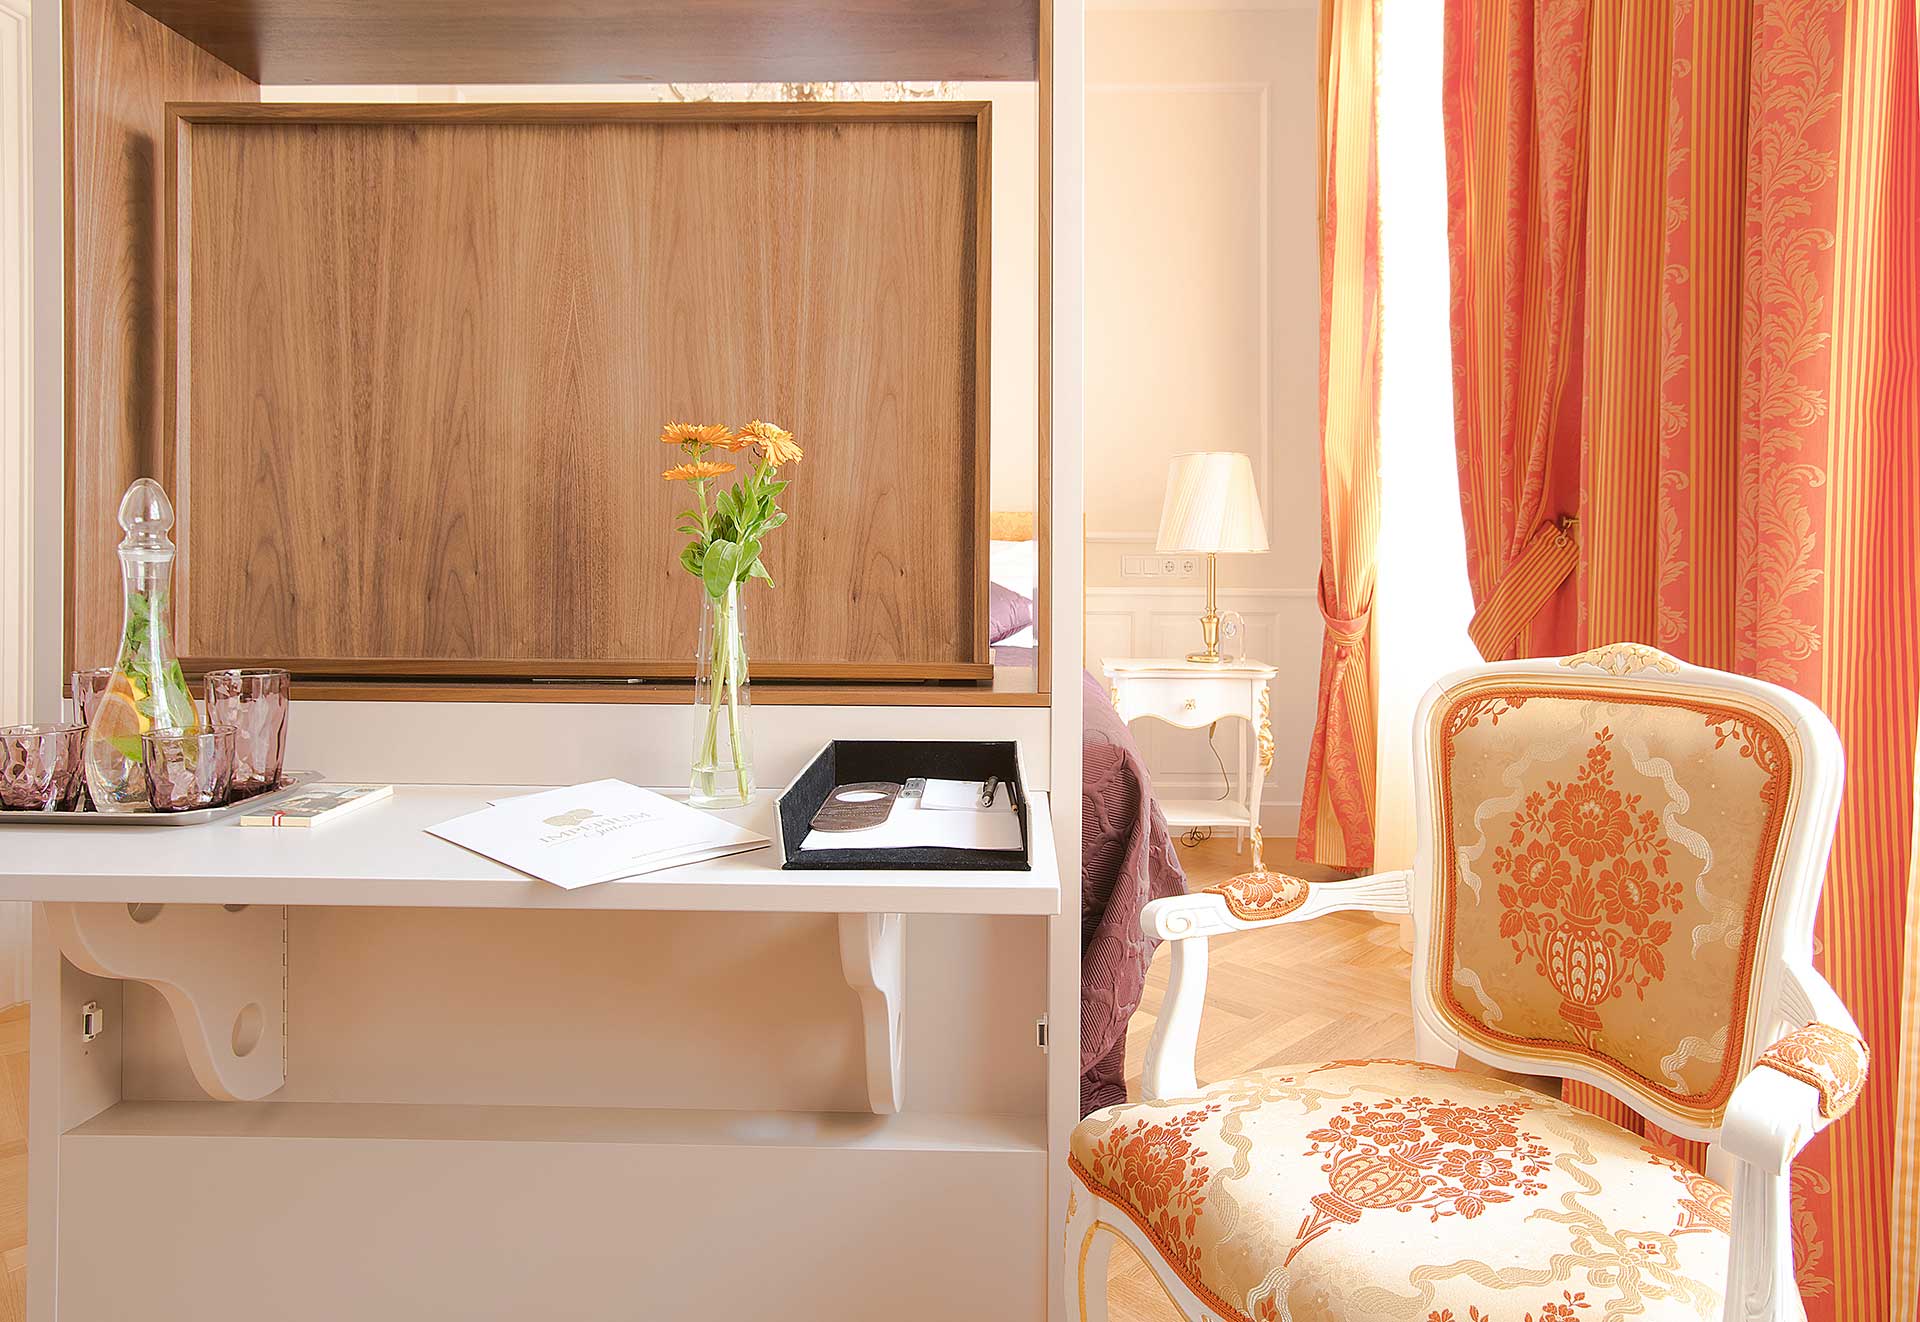
bedroom, room, curtain, interior design, furniture, property, orange, pink, window treatment, suite, table, peach, living room, textile, building, window, house, floor, window covering, home, wallpaper, ceiling, comfort